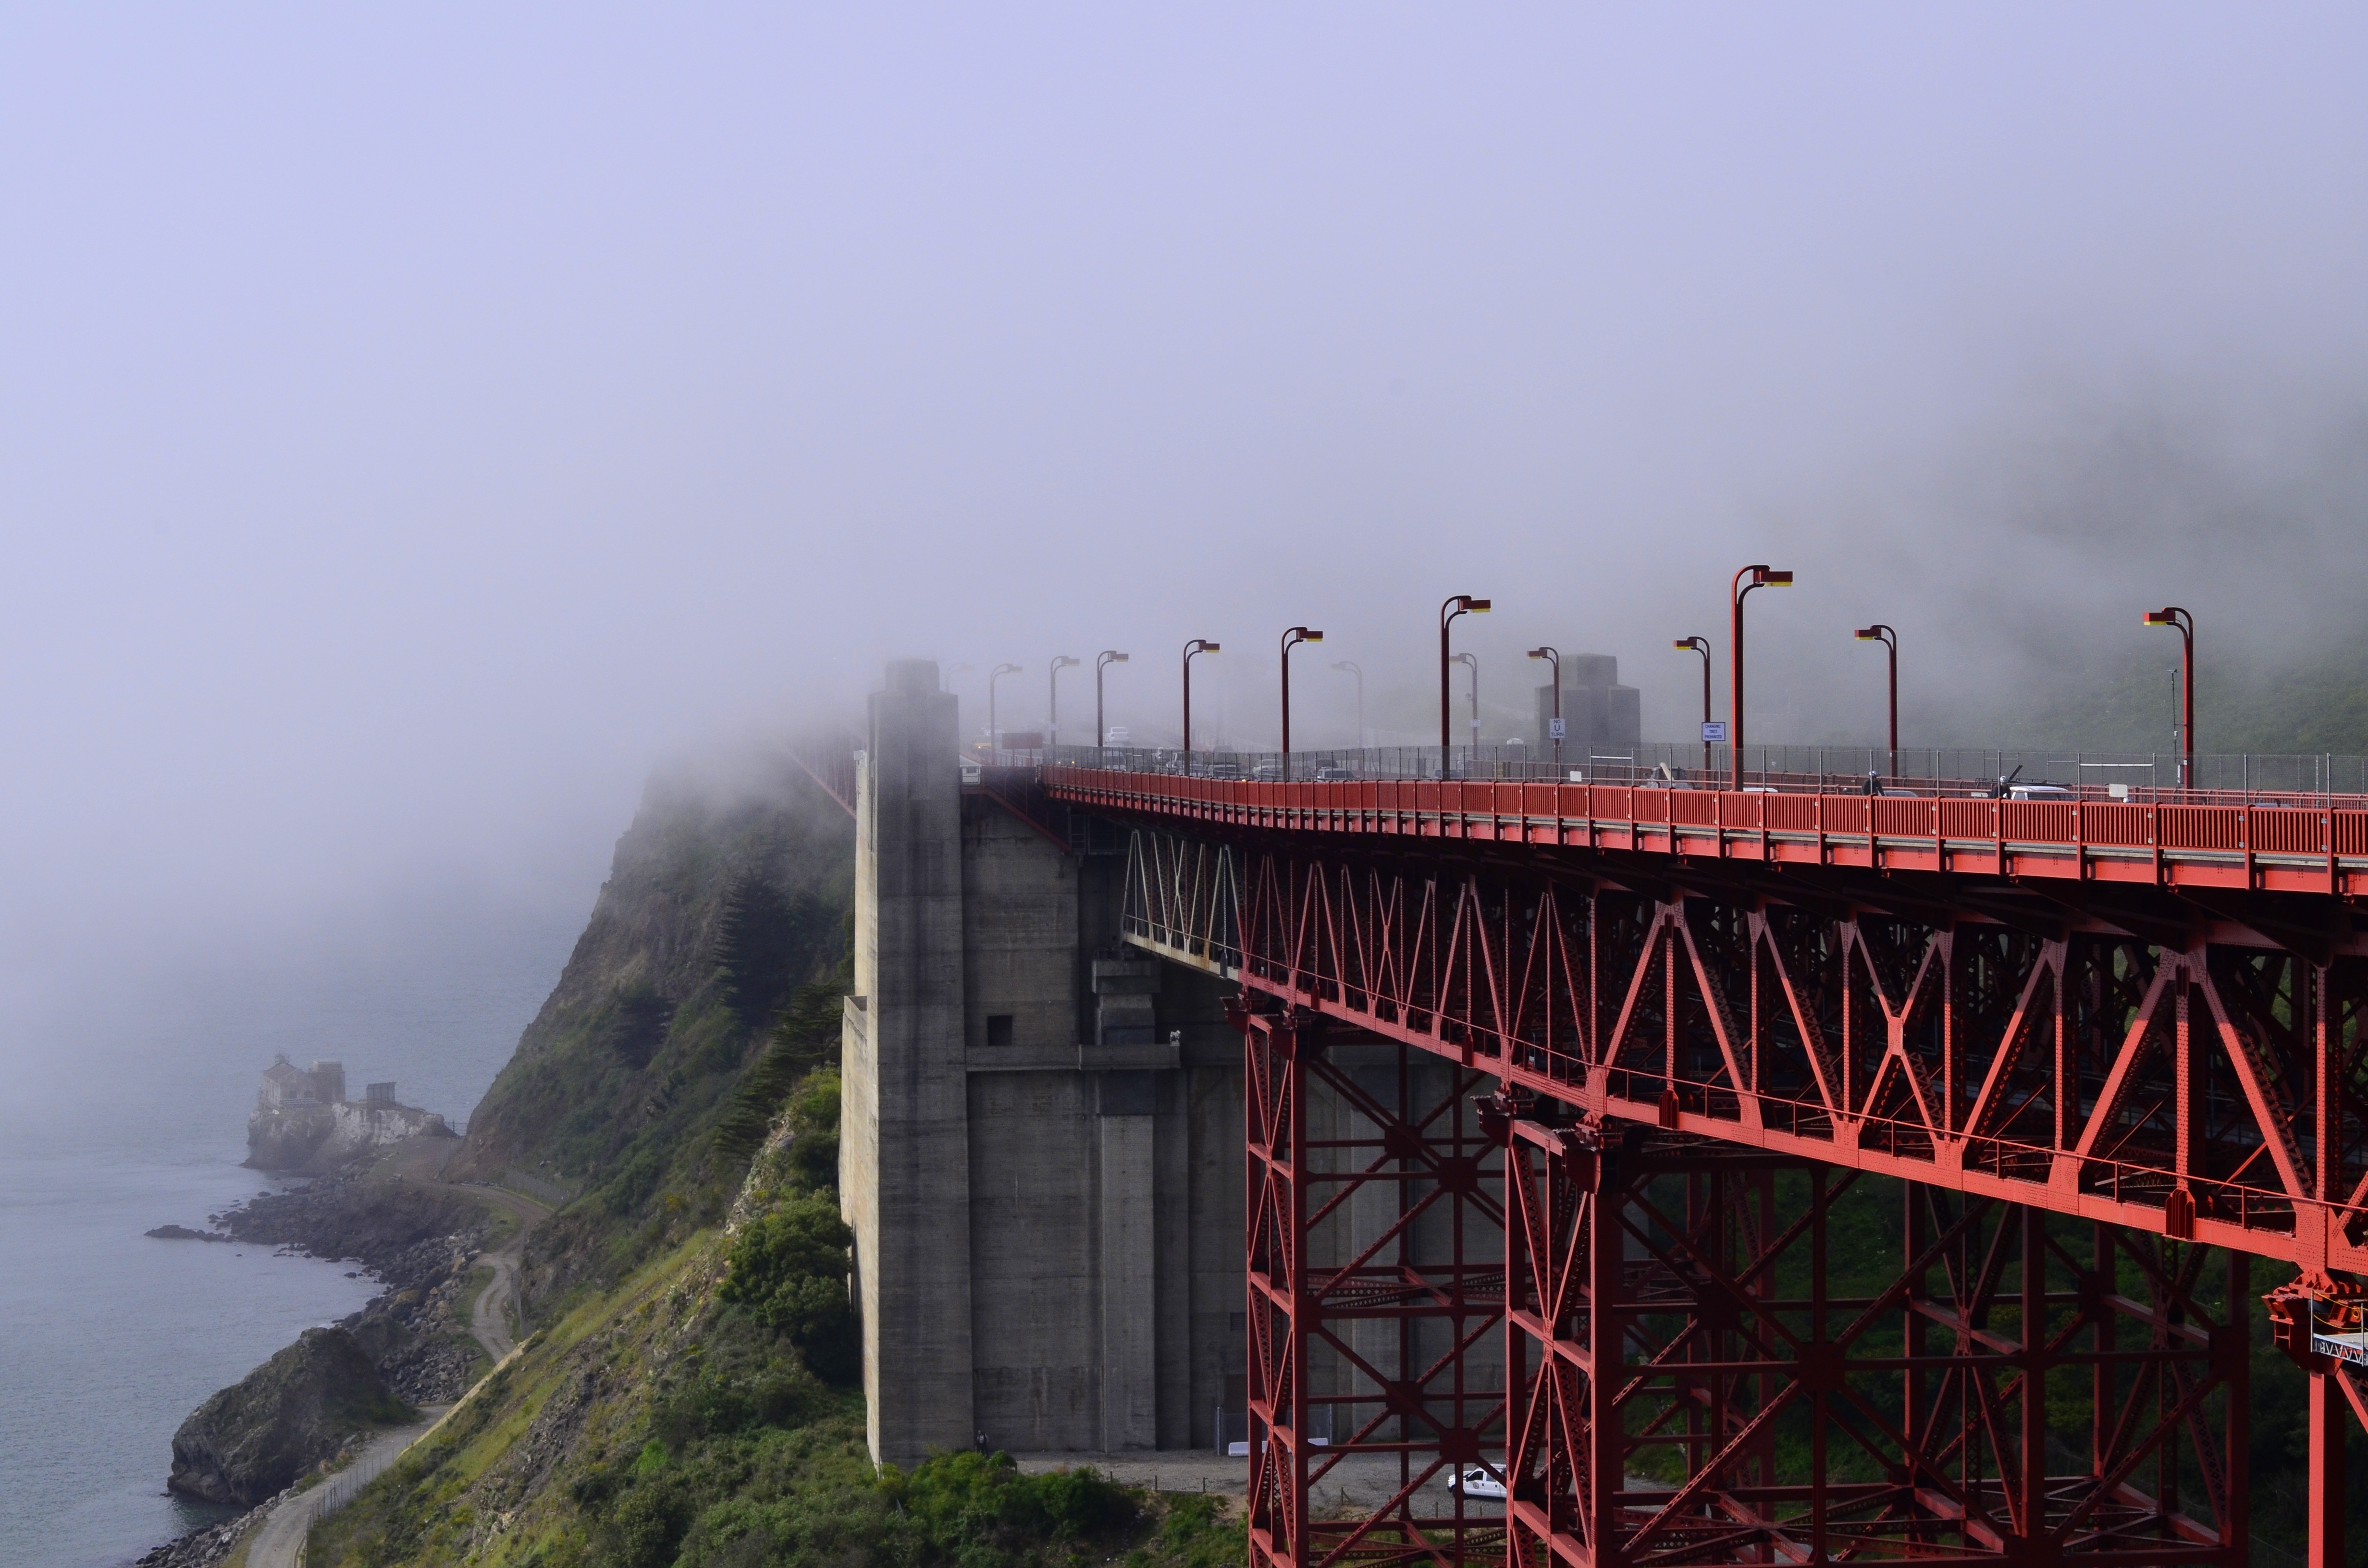
architecture, structure, fog, bridge, skyline, city, vacation, tourist, cable, san francisco, transportation, transport, golden, tower, usa, bay, landmark, suspension, tourism, gate, california, san, engineering, famous, pacific, francisco, atmospheric phenomenon